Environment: real
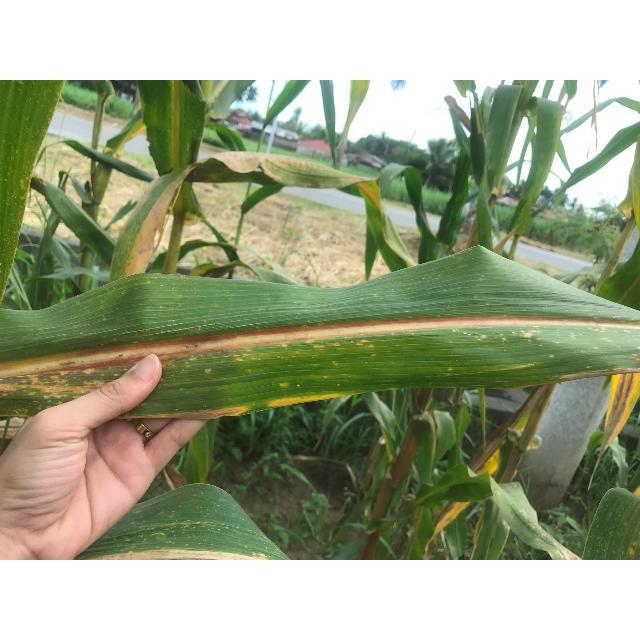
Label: phosphorus_deficiency